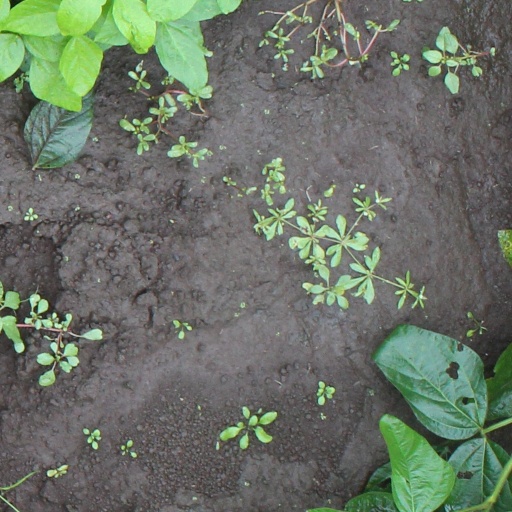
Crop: soybean